330 West 42nd Street

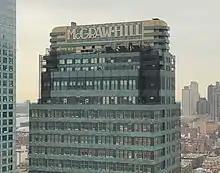
The upper stories of the building. There is a "McGraw-Hill" sign atop the building's crown.

In designing the building, Hood considered several colors for the terracotta panels, including "Chinese red", orange, yellow, and gray. Ultimately, blue-green was selected for its "atmospheric quality", which was suitable regardless of the color of the sky on any given day. Hood referred to the color as blue, while McGraw-Hill referred to the color as green. McGraw-Hill executive James H. McGraw Jr., who had selected the color himself, was elsewhere for much of the building's construction in 1931, but was reportedly appalled at the color of the building when he returned. Members of the public nicknamed the structure the "Green Building", the "Green Kremlin", the "green giant", and the "green monster" due to its color. Eric Nash likened the color to the Ishtar Gate of Babylon. The blue-green color contrasted with the red and white of the Daily News Building and the black and gold of the American Radiator Building, both of which were also designed by Hood.